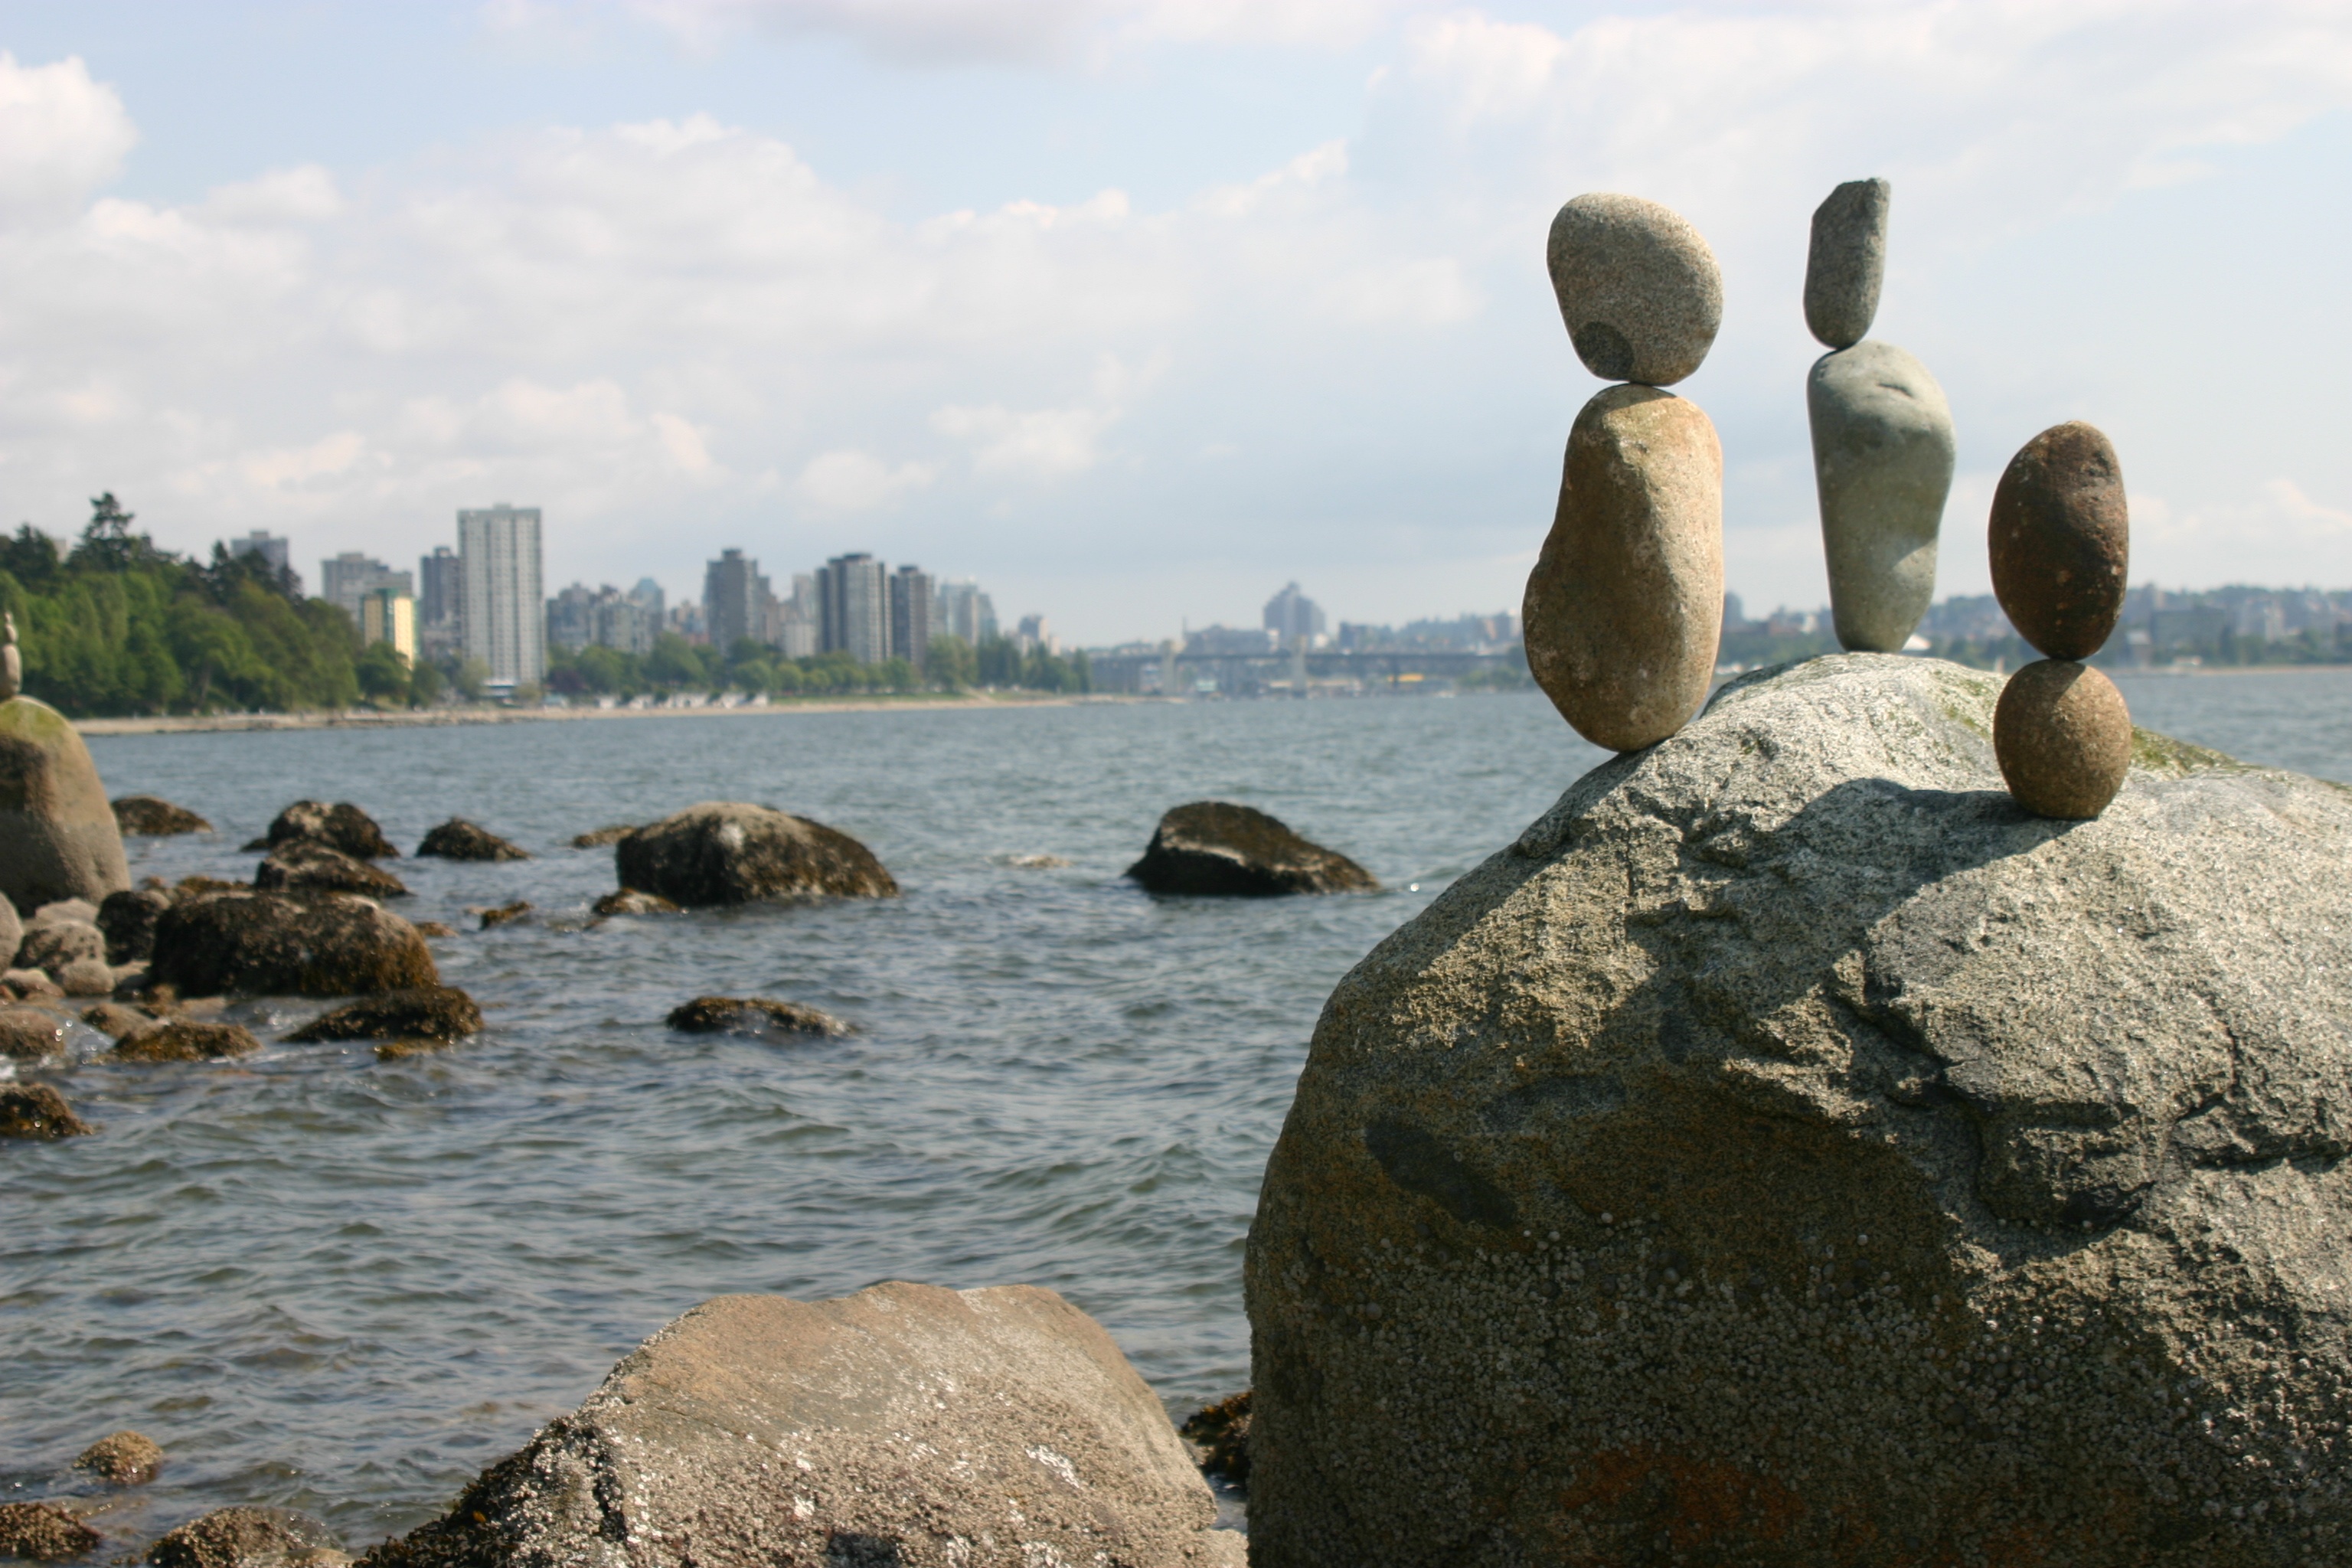
beach, sea, coast, water, sand, rock, ocean, shore, river, vacation, bay, material, body of water